Premiership of Felipe González

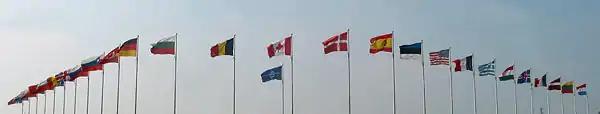
The Spanish flag at the headquarters of NATO alongside the rest of the member states

When the Socialists assumed the government, the negotiations for the accession to the European Economic Community were still blocked due to the "pause" in the enlargement imposed by the French President Giscard d'Estaing. To speed up the process, the government of Felipe González tried to soften the relations with France (whose presidency was now held by the socialist François Mitterrand) allowing a rapid progress of the negotiations. By late March 1985, the Minister of Foreign Affairs Fernando Morán and the Secretary of State for the Community Manuel Marín announced the end of the process. On 12 June 1985 the Treaty of Accession to the EEC was signed, and on 1 January 1986 Spain joined the EEC together with Portugal, increasing the number of EEC members from 10 to 12. As David Ruiz pointed out, joining the EEC was "an event of great significance because it ended Spain's secular isolation".